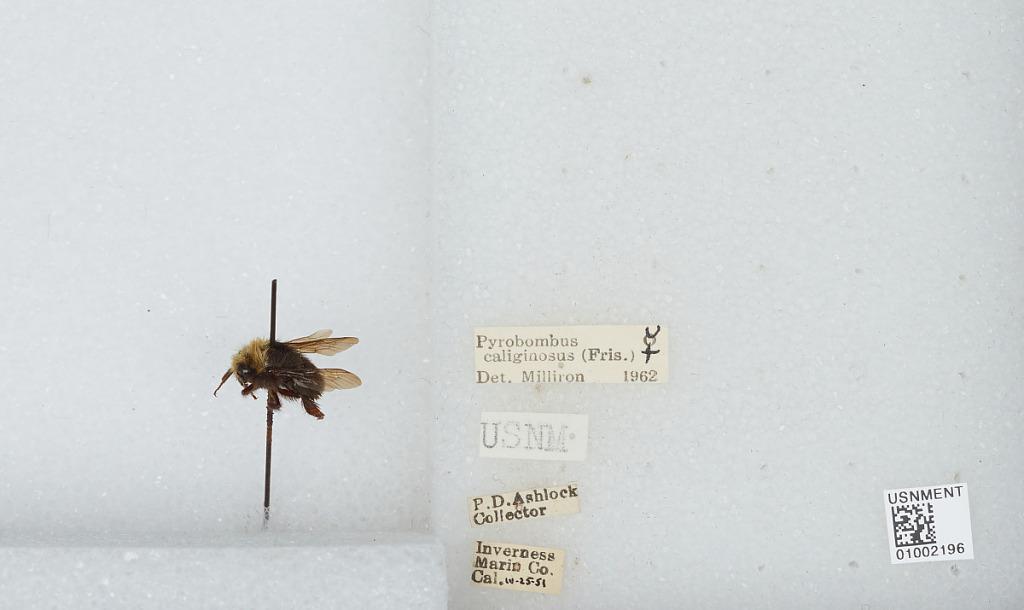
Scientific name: Bombus (Fervidobombus) californicus Smith
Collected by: P. Ashlock
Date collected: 1951-4-25
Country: United States
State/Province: California
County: Marin
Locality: Inverness
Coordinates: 38.1011, -122.857
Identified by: Milliron